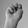
ASL letter: N